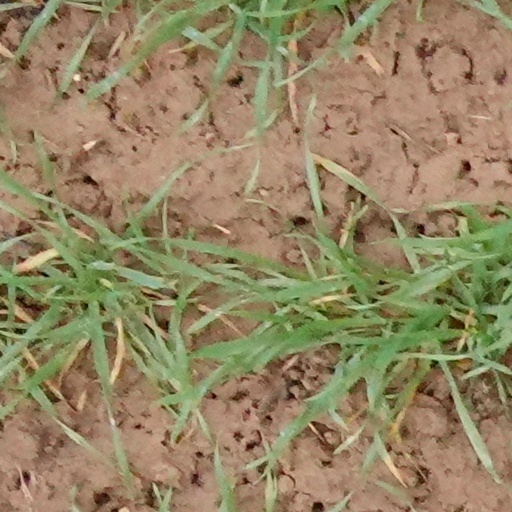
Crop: wheat